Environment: real
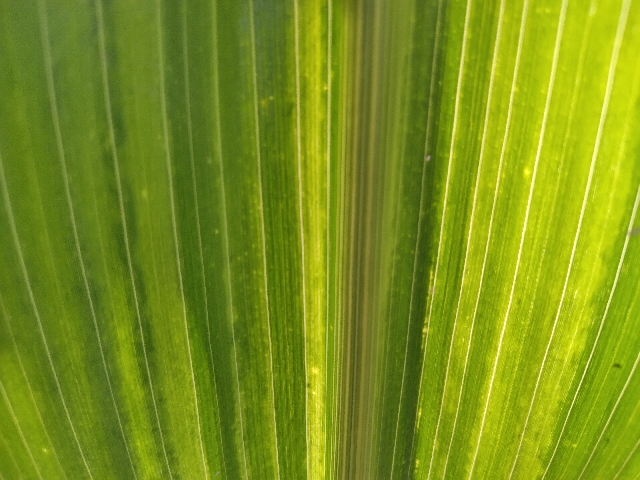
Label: lethal_necrosis